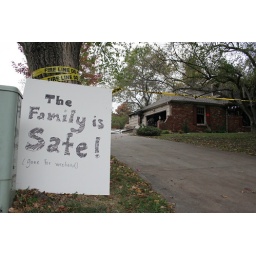
A house near Brookwood school burned to the ground while the family was out of town.